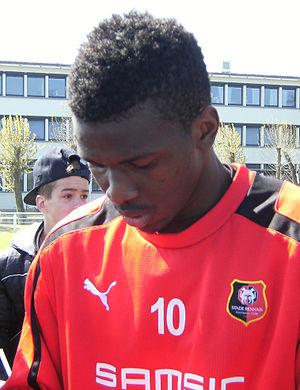
Photo prise lors d'un entraînement du Stade rennais au stade de Marville de Saint-Malo le 3 mai 2013. Sadio Diallo répond aux sollicitations des supporters.
Abdoulaye Sadio Diallo, né le 28 décembre 1990 à Conakry, est un footballeur international guinéen, évoluant au poste de meneur de jeu à Gençlerbirliği, en deuxième division turque.